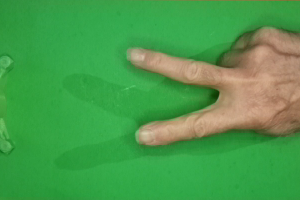
Label: scissors